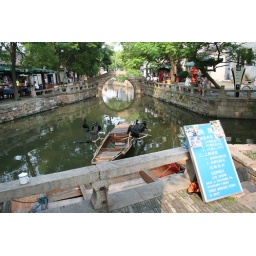
Cormorants sitting on a boat in TongLi. I also liked the bridge in the background.